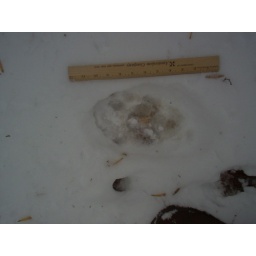
Couldn't get the picture of the 350lb black bear, but he left his footprints by the bird feeders in the backyard.